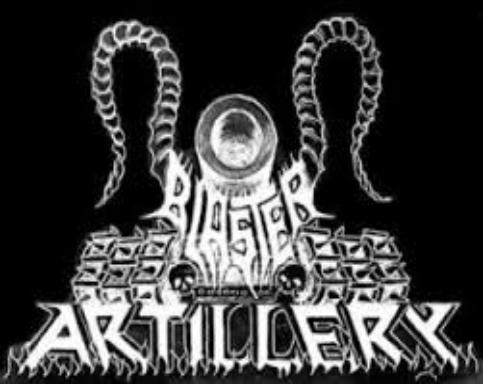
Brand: Artillery
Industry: Leisure